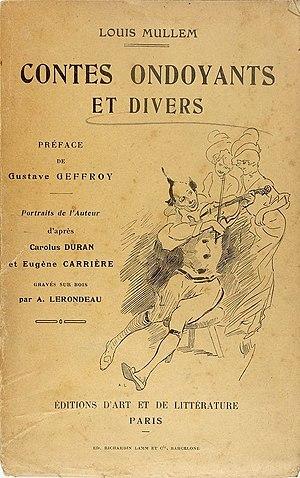
Couverture d'une édition des Contes ondoyants et divers (1909) de Louis Mullem, illustrée par Jules Chéret (1836-1932).
Louis Mullem, né le 15 février 1836 et mort à Paris le 21 juillet 1908, est un journaliste, écrivain et compositeur français, auteur de chroniques, de feuilletons, de romans, de contes, de pièces de théâtre et de compositions musicales.